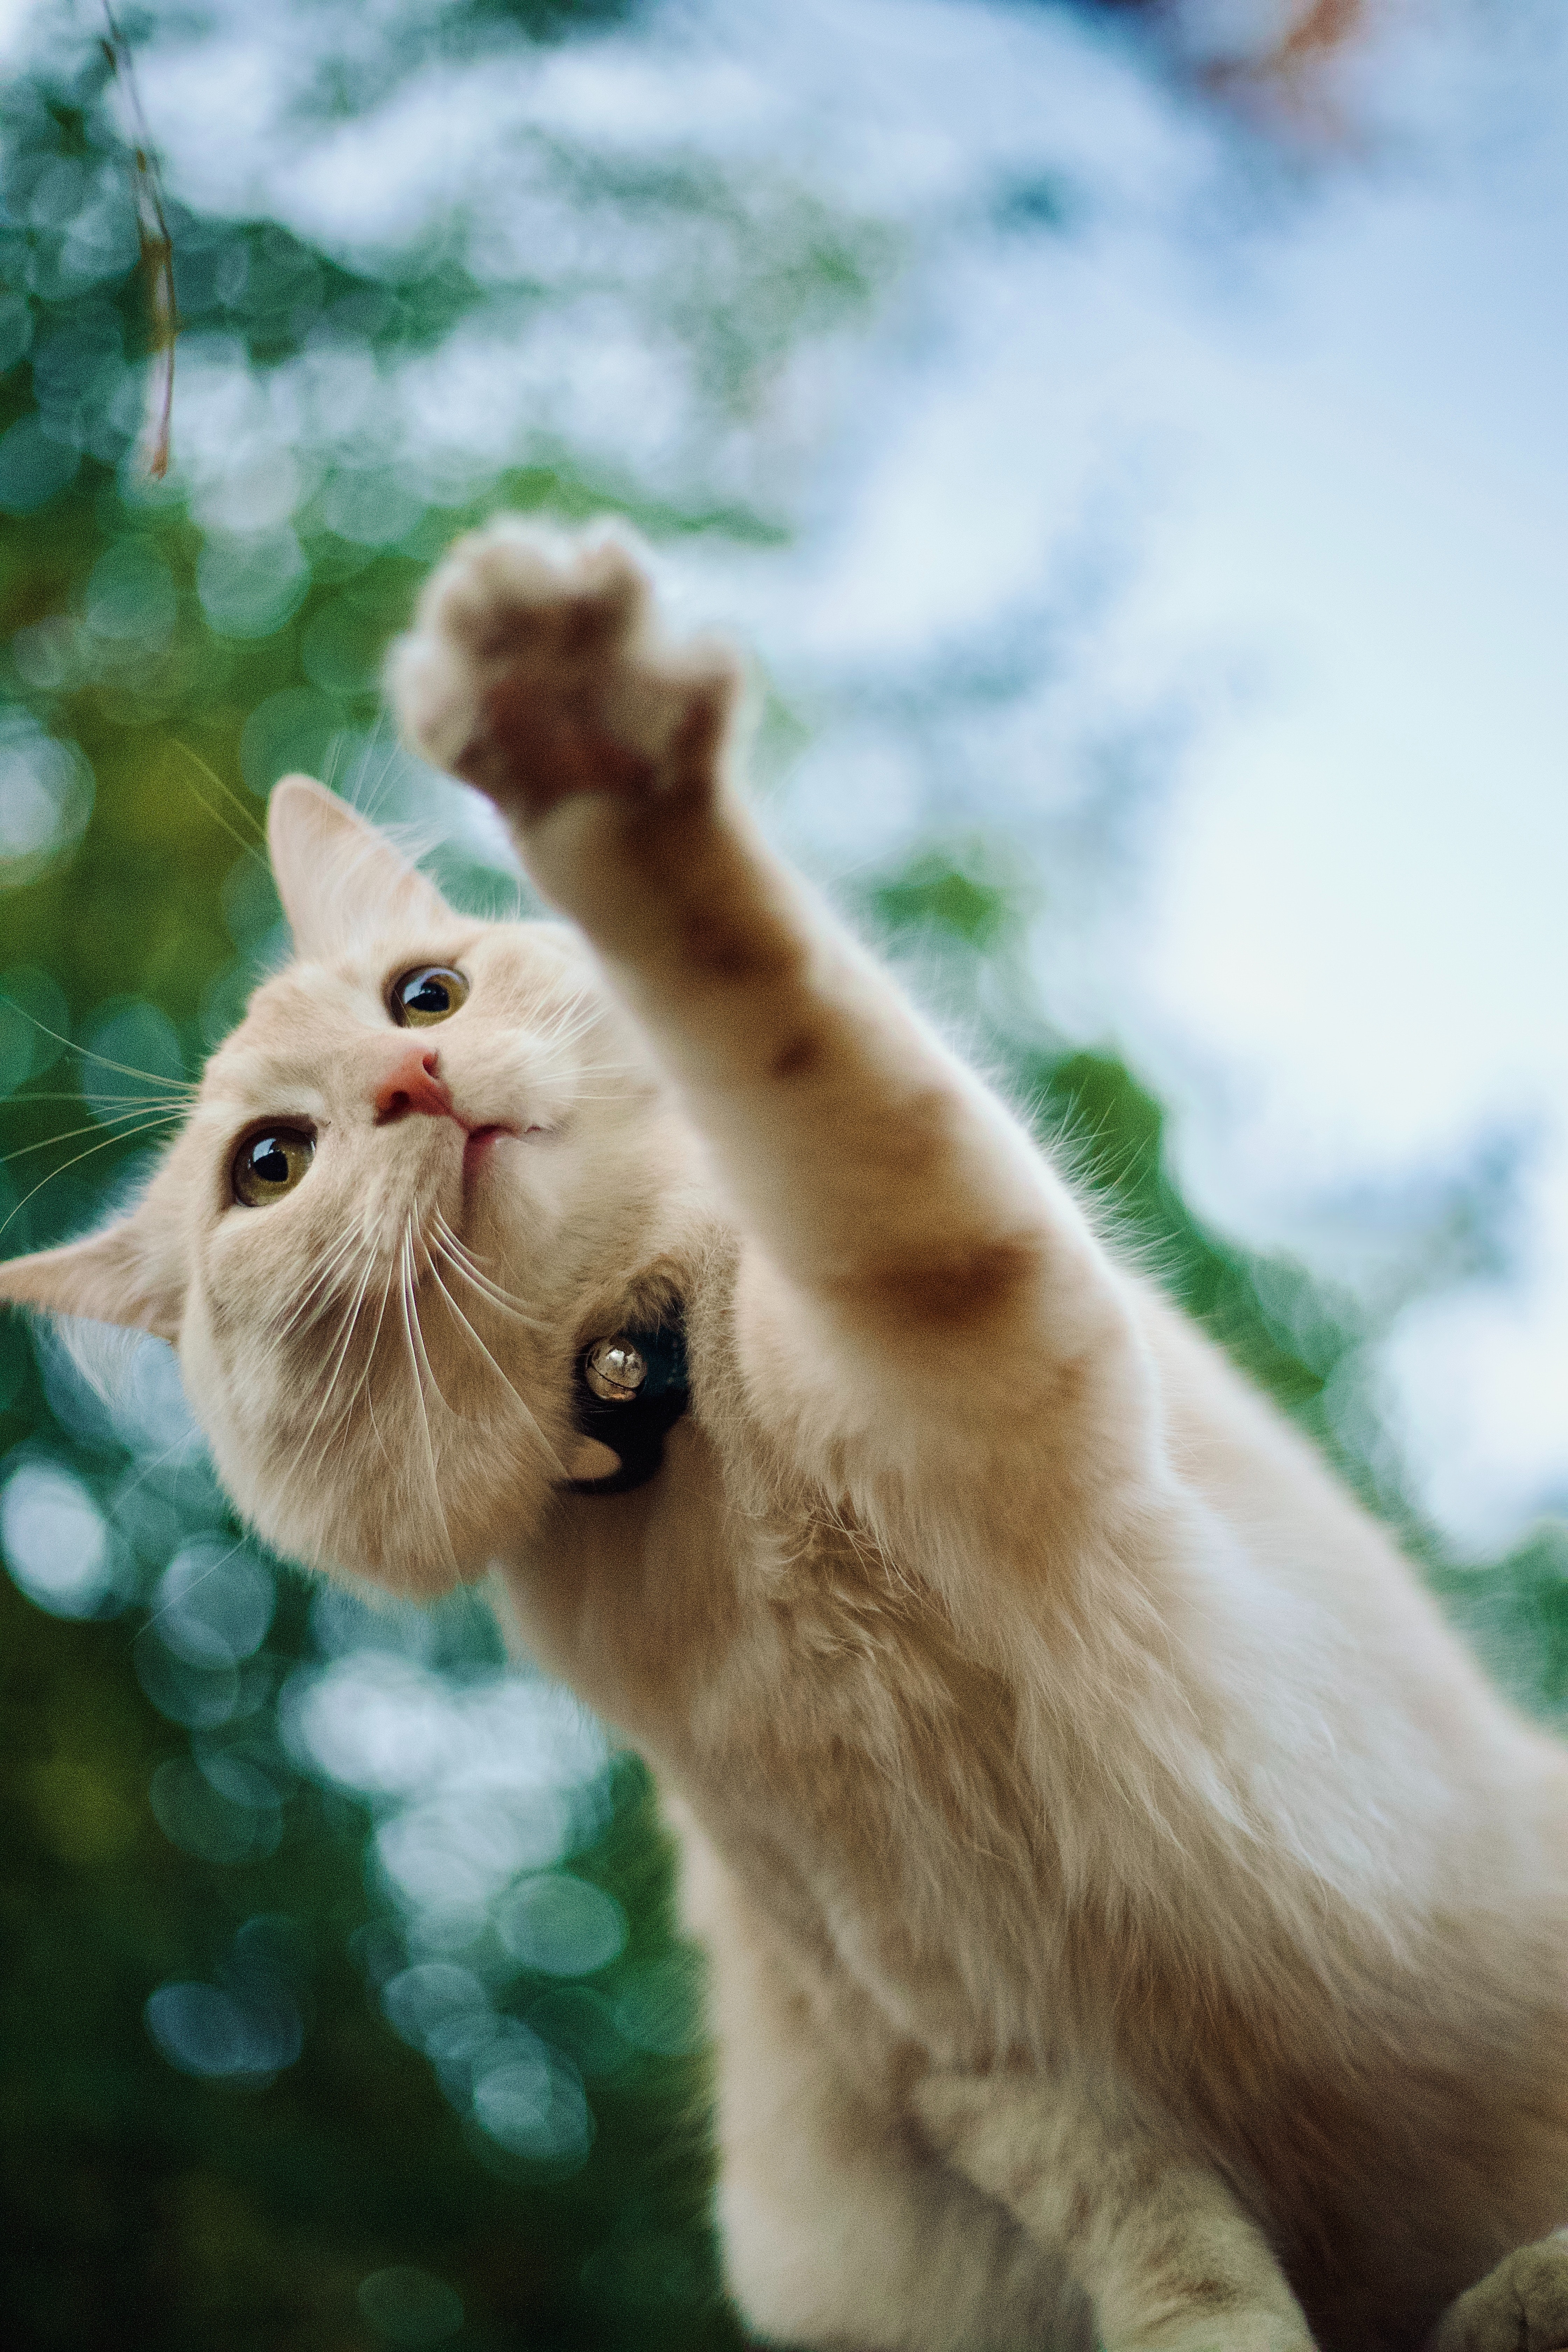
cat, felidae, carnivore, sky, gesture, small to medium sized cats, whiskers, fawn, grass, snout, tail, fur, domestic short haired cat, collar, happy, paw, twig